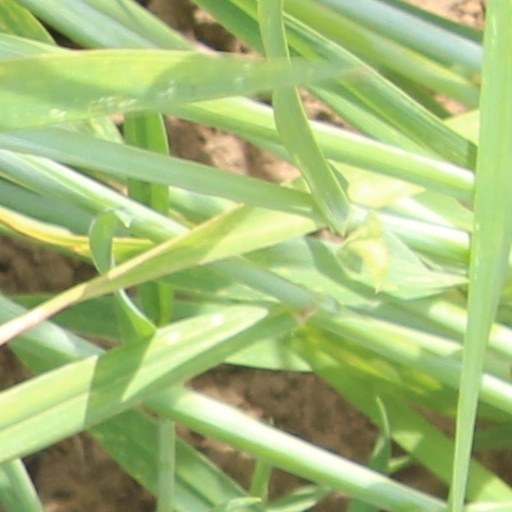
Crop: wheat